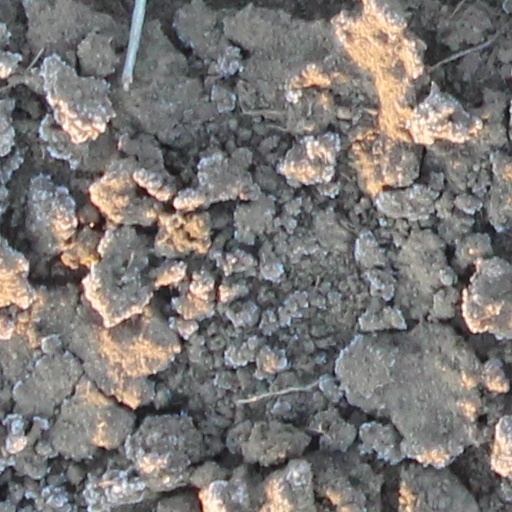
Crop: wheat